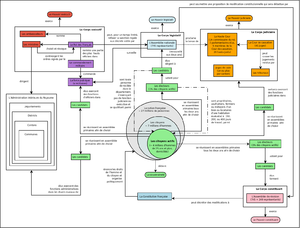
La Constitution française du 3 septembre 1791 est la première expérience d’un régime libéral en France. Elle apparaît en période révolutionnaire et institue une monarchie constitutionnelle.